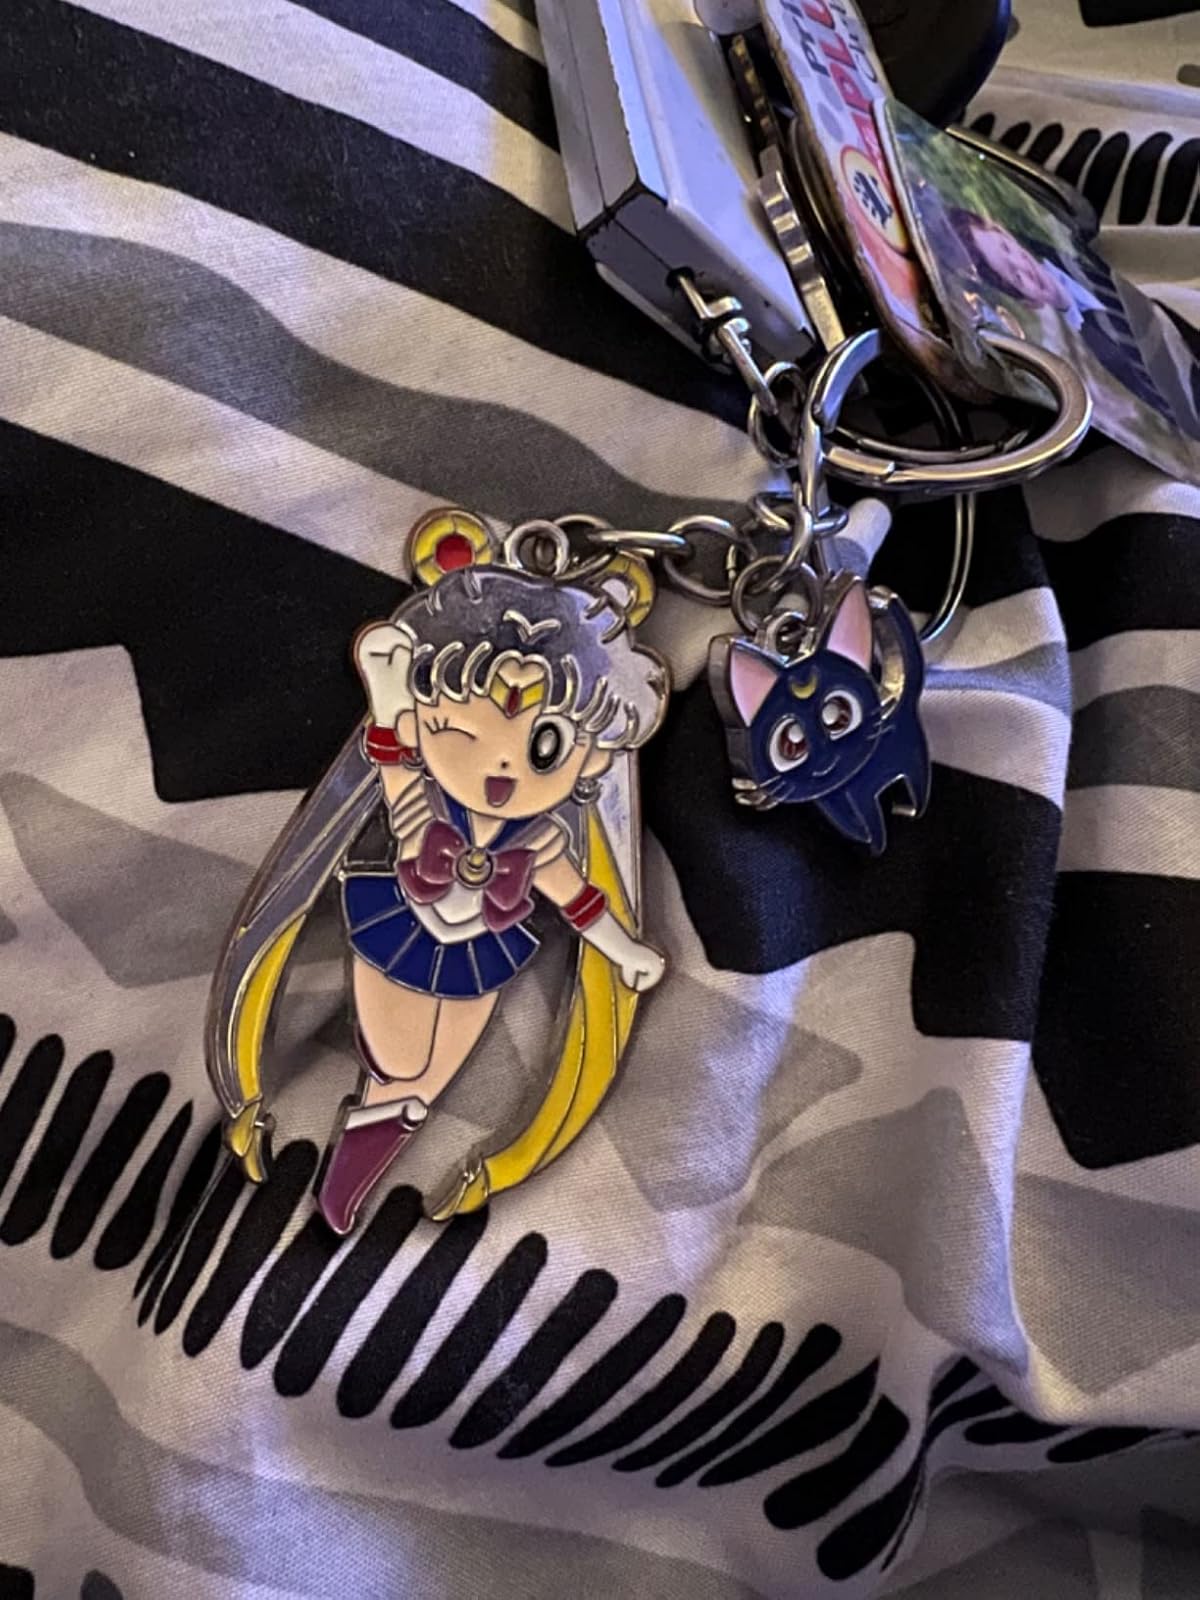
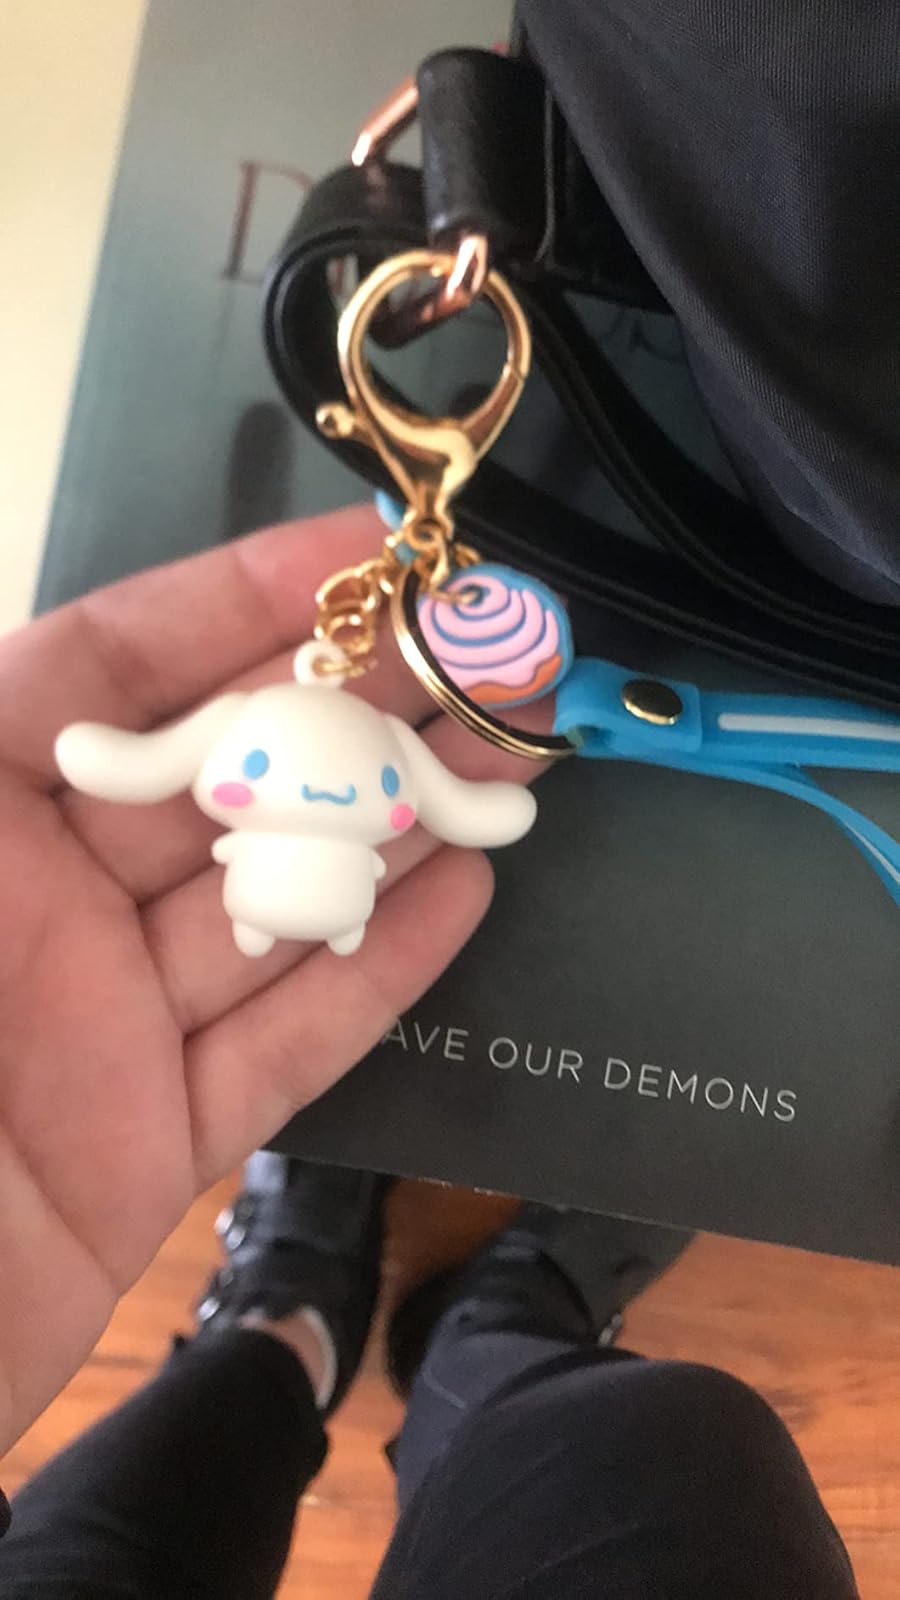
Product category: accessories_keychain
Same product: no